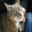
Label: cat